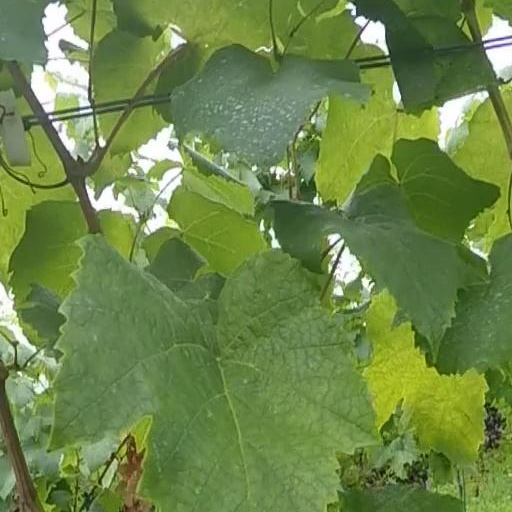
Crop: grape